Louis Lambert (novel)

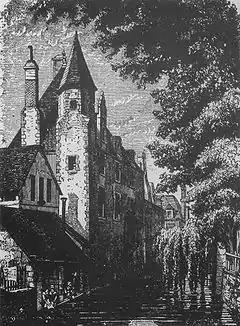
Like his creator Honoré de Balzac, Louis Lambert spends his adolescent years at the College de Vendôme, reading many books and suffering punishment from teachers.

By 1832, Honoré de Balzac had begun to make a name for himself as a writer. The second of five children, Balzac was sent to the Oratorian College de Vendôme at the age of eight. He returned from the school six years later, sickly and weak. He was taught by tutors and private schools for two and a half years, then attended the Sorbonne in Paris. After training as a law clerk for three years, he moved into a tiny garret in 1819 and began writing.